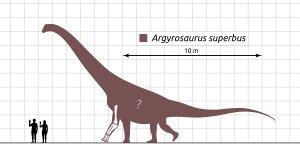
Argyrosaurus superbus est un genre éteint de dinosaures sauropodes, un titanosaure qui a vécu à la fin du Crétacé supérieur en Argentine.